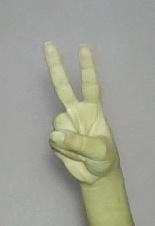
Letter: taa